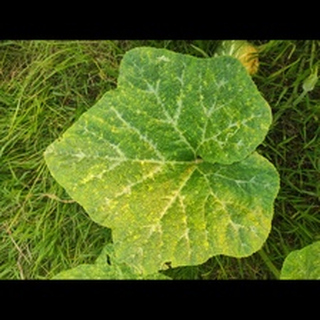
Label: pumpkin_bacterial_leaf_spot